Bernard Scrymgour

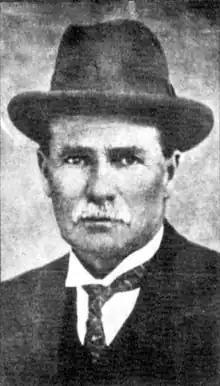

Bernard Vincent Scrymgour (31 July 1864 – 16 April 1943) was a cricketer and administrator who played first-class cricket for South Australia from 1891 to 1897.